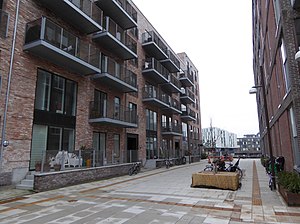
Bordeauxgade
Bordeauxgade med Provianthuset til venstre.
Bordeauxgade er en gade i Århusgadekvarteret i Nordhavnen i København, der ligger mellem Sandkaj og Antwerpengade. Gaden er opkaldt efter den franske havneby Bordeaux. Gaden blev etableret sammen med bebyggelsen omkring den i 2014-2016.